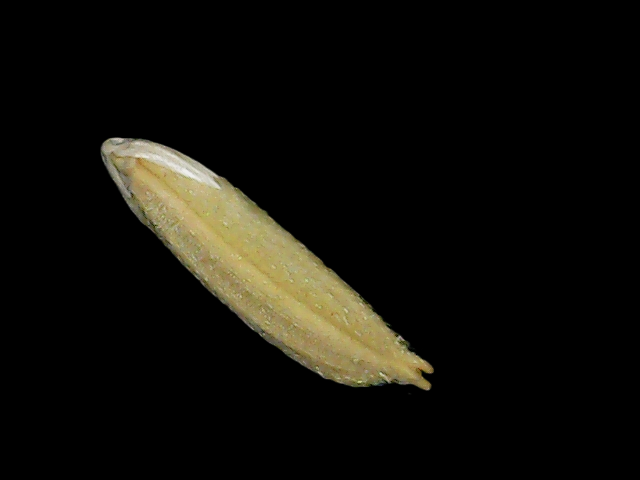
Rice variety: Bd49